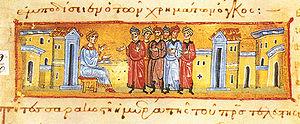
Yuz Asaf est le nom attribué par la tradition ahmadie à un saint homme enterré en Inde dans un tombeau à Srinagar.
Barlaam et Josaphat ou Joasaph est une version christianisée de la « Vie du Bodhisattva » un récit bouddhiste en sanskrit.
La littérature byzantine peut être définie comme l’ensemble des ouvrages écrits en grec médiéval dans l’Empire romain d’Orient, entre 330 et 1453 ap. J.-C. Basée sur l’héritage politique de Rome, elle fut influencée tant par les héritages grec et chrétien que par le contexte culturel du Proche-Orient. On peut y distinguer cinq grandes périodes : celle de la tradition antique qui fut suivie d’une période d’absence relative ; un renouveau aux IXᵉ et Xᵉ siècles fut suivi d’une période que l’on a appelée « pré-Renaissance » et d’une période finale.